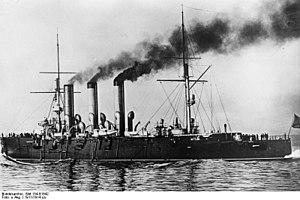
Le Pallada en russe : Паллада, ou Pallas du nom d'une déesse de la mythologie grecque, croiseur auxiliaire construit pour la Marine impériale de Russie. Il fut l'un des trois croiseurs de classe Pallada construits en Russie dans le cadre du programme naval de 1895. Destiné à la reconnaissance et à la lutte contre les navires de commerce ennemis, il opéra à une courte distance de sa base navale. Ce croiseur prit part à la Guerre russo-japonaise de 1904-1905, il participa à la bataille de la mer Jaune, le 10 août 1904 où il fut torpillé. Au cours du siège de Port-Arthur, il fut sabordé. Renfloué par les Japonais, il fut affecté à la Marine impériale du Japon sous le nom de Tsugaru. Il devait son nom au détroit de Tsugaru situé entre l'île de Honshu et l'île de Hokkaidō. Le Pallada fut le premier croiseur de sa classe construit, ses sister-ships furent l’Aurore et le Diana.
Le Pallada, en russe : Паллада, nom porté par différents navires russes et un patriarche d'Alexandrie, il doit son nom à l'épiclèse de la déesse de la mythologie grecque Athéna.